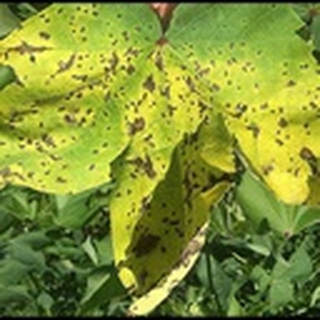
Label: cotton_bacterial_blight